Hatfield Safe House

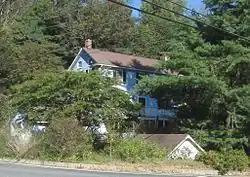
Hatfield Safe House

Hatfield Safe House, or Simpsonville Mill Miller's House is a historic home located at Columbia, Howard County, Maryland, United States.